Palazzo Skanderbeg

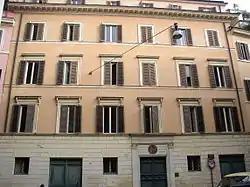
Palazzo Skanderbeg

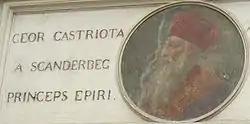
The murale of Skanderbeg in Piazza Scanderbeg in Rome, Italy

Palazzo Scanderbeg or Palazzetto Scanderbeg is a Roman palazzo, located on the Piazza Scanderbeg (Num. 117) near the Trevi Fountain. It takes its name from its fifteenth-century host, the Albanian national hero Skanderbeg. The Palazzo was host of the National Museum of Pasta Foods ("Museo Nazionale delle Paste Alimentari"). Recently re-opened it is the host of a residence - Palazzo Scanderbeg Townhouse and Palazzo Scanderbeg Suites.